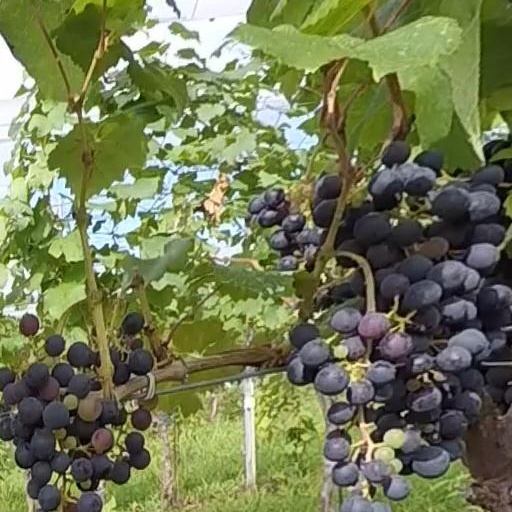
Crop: grape